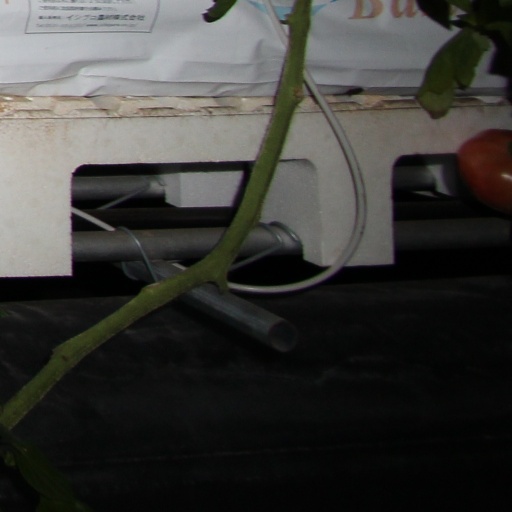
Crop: tomato